José Luis Oriol Urigüen

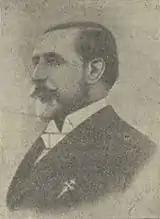
José María Oriol Gordo

José Luis Valentin Oriol was born to a distinguished Catalan landowner family, his first ancestors recorded in the 17th century. The brother of his paternal grandfather, Buenaventura de Oriol y Salvador, was a prominent Carlist; in return for his service to the cause, Carlos VII made him marquis of Oriol in 1870. José's father, José María de Oriol y Gordo (1842-1899), pursued a military engineer career and as a colonel sided with the legitimists during the Third Carlist War. Briefly on exile in France, while the war was still ongoing he married Maria de los Dolores Tiburcia Urigüen Urigüen. A native of Portugalete and daughter of a prominent member of the emerging Biscay bourgeoisie, Lucien Urigüen, she was heir to a commercial fortune and descendant to a Liberal, anti-Carlist family.